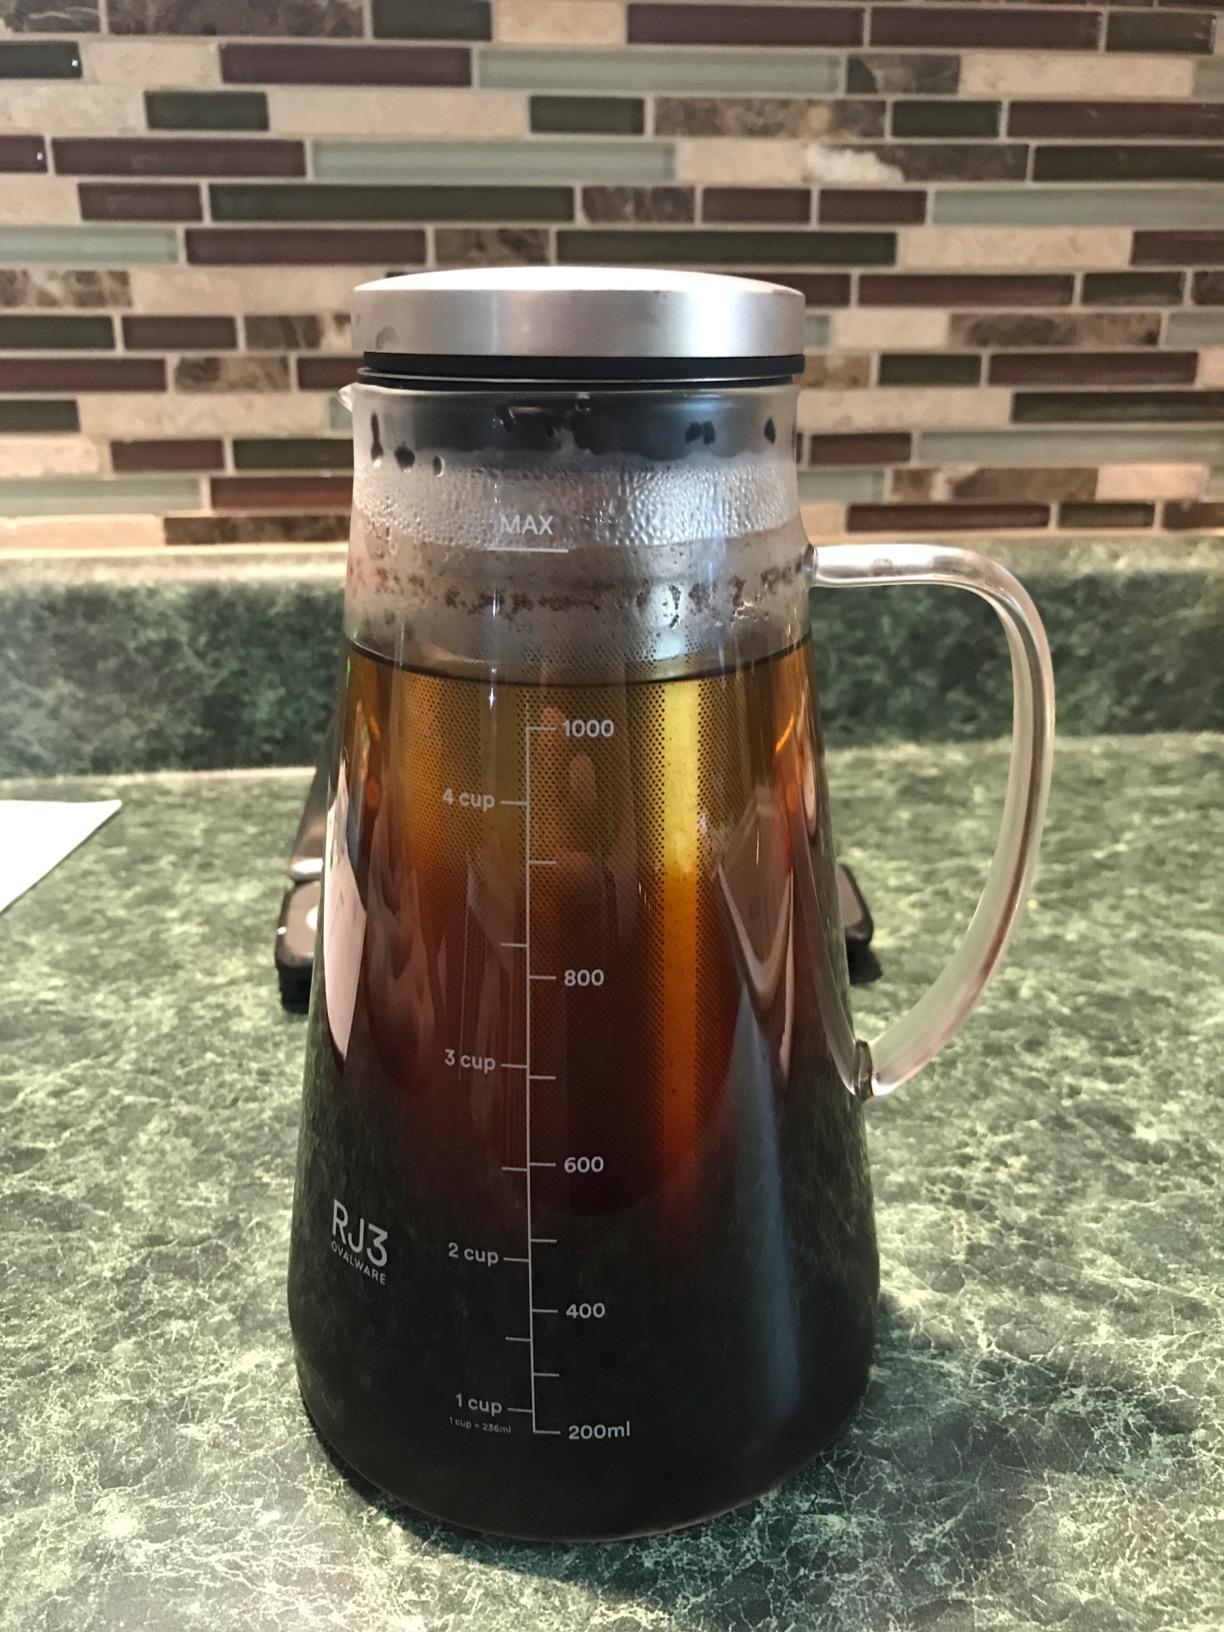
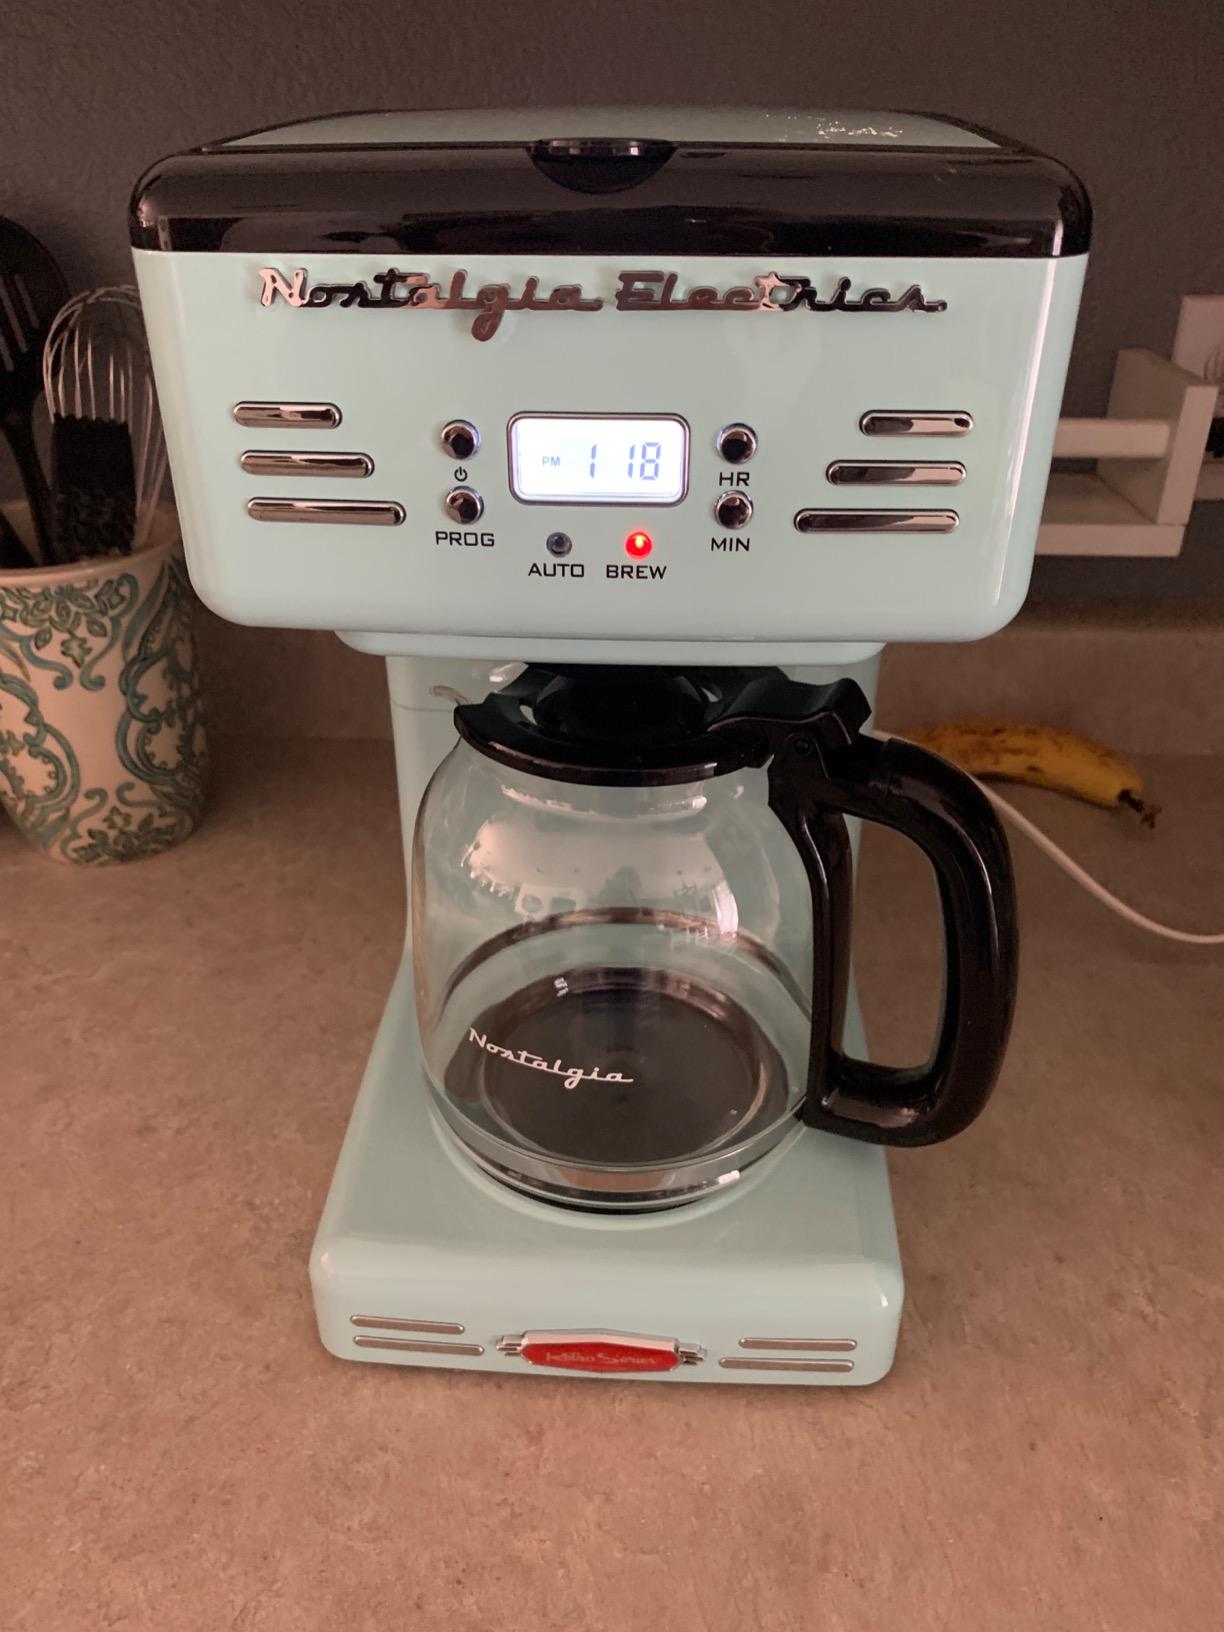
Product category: items_tea
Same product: no